Aruba

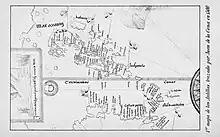
Map of the Antilles, from a portion of the map of Juan de la Cosa ("1500")

In 1493, the year in which the West Indian islands became known in Europe, the division between the secular (civil) and religious authorities in the New World had to be arranged. The newly appointed Spanish Pope Alexander VI issued the "Inter caetera" bull, granting the Spanish Crown sovereignty over the newly discovered territories and the responsibility of the holy task: "to send good, God-fearing men, who are earned and capable, to those islands and continents to teach the natives living there about the Catholic faith and instill in them good habits". In exchange for the papal approval of the treaty, Spain promised to vigorously carry out missionary work in the discovered territories. This gave Spain the right to evangelise the Americas and appoint and dismiss priests, blurring the separation between church and state in the region. In other words, the Spanish Crown was granted significant religious authority in the Americas, which was not strictly separate from the state and weakened the distinction between the religious and secular spheres—a key aspect of separation between church and state.